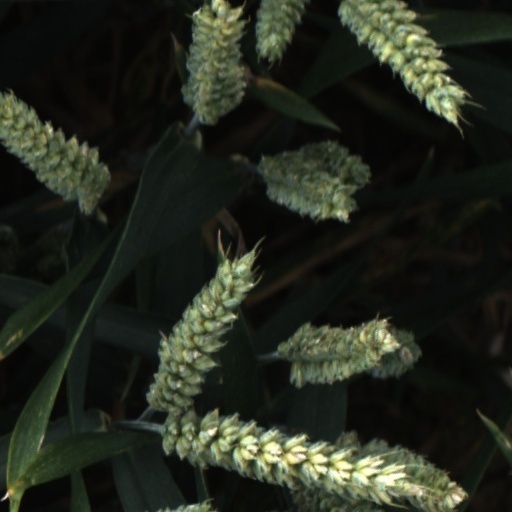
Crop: wheat